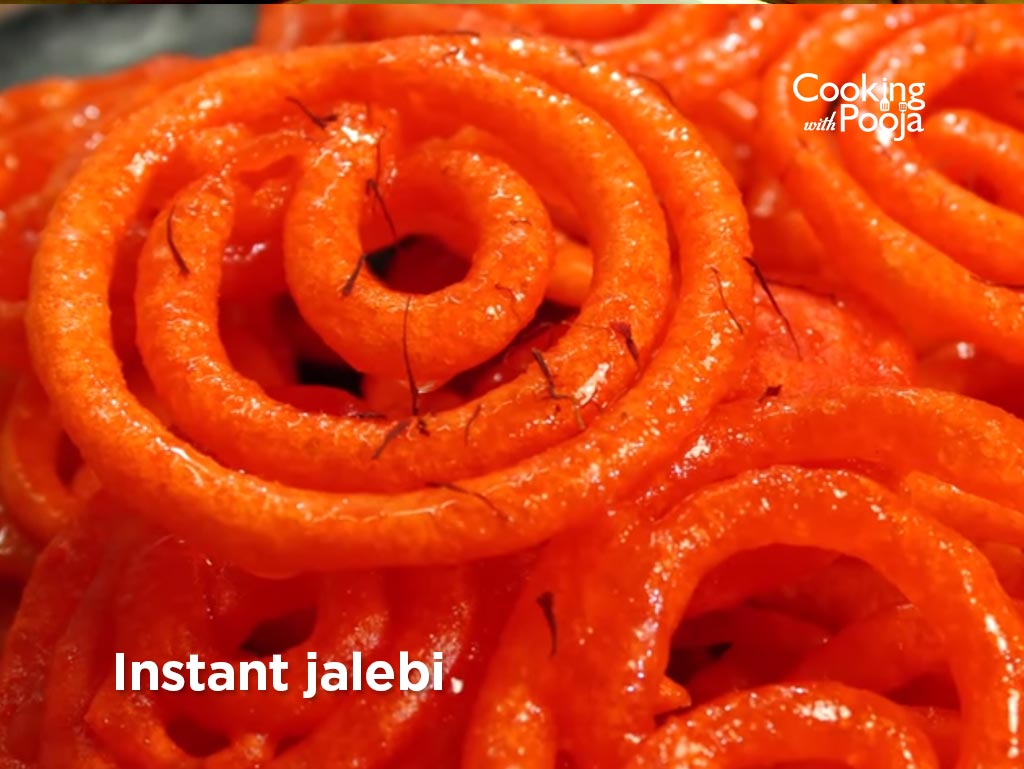
Dish: jalebi